Enigma-M4

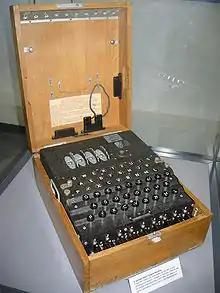
The Enigma-M4 key machine

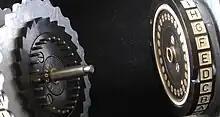
Two rollers of the Marine Enigma shortly before assembly.

The Enigma-M4 (also called Schlüssel" M, more precisely Schlüssel" M Form M4) is a rotor key machine that was used for encrypted communication by the German Kriegsmarine during World War II from October 1941.